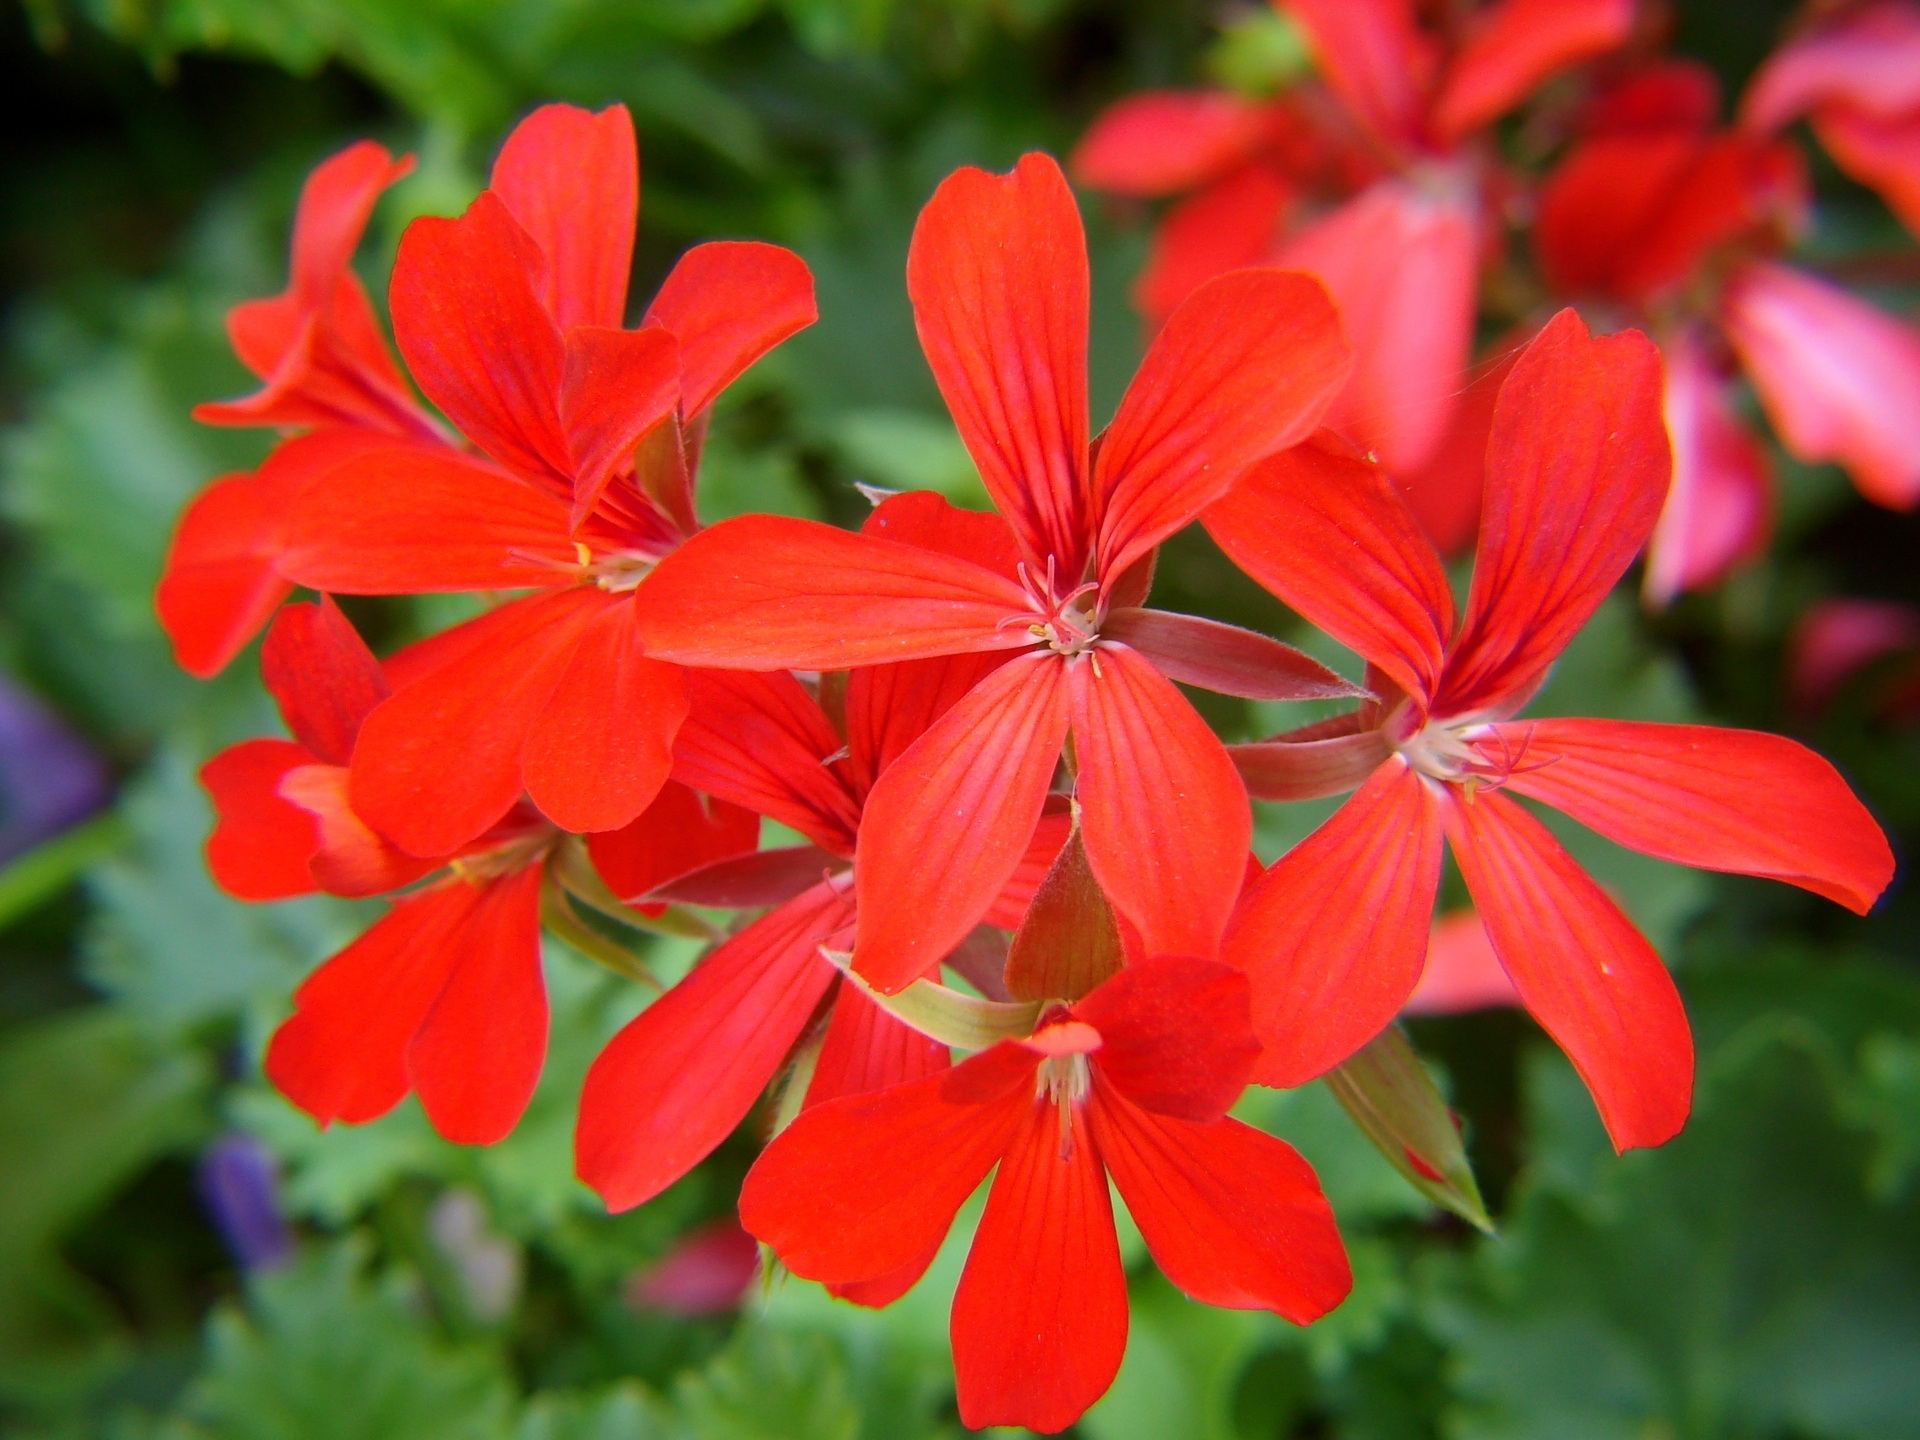
plant, leaf, flower, petal, floral, red, natural, botany, garden, flora, flowers, geranium, shrub, macro photography, red flowers, flowering plant, annual plant, land plant